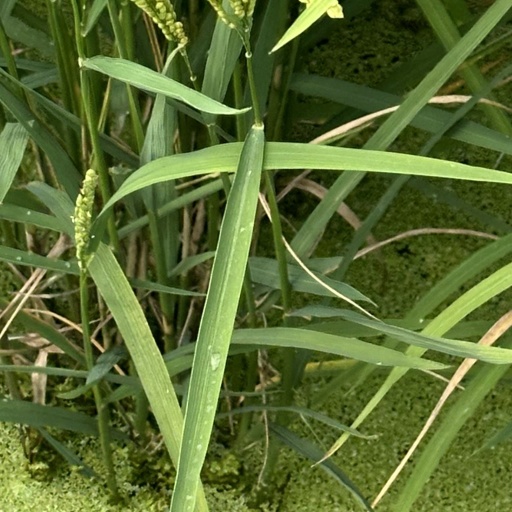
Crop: rice